Hurricane Lidia (2023)

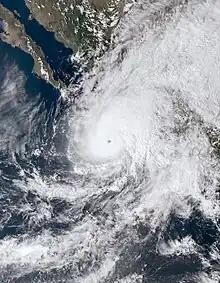
Lidia at peak intensity just offshore Jalisco on October 10

Hurricane Lidia was a powerful Category 4 Pacific hurricane that was one of four tropical cyclones to make landfall on the Pacific Coast of Mexico in October 2023. The fifteenth tropical depression, twelfth named storm, eighth hurricane and sixth major hurricane of the 2023 Pacific hurricane season, Lidia originated from a disturbance that developed to the south of Mexico in late September 2023. The disturbance developed into a tropical storm on October 3, and was given the name "Lidia". Lidia initially meandered off the coast of Mexico for several days as a moderate tropical storm, while moving gradually northward. Lidia first turned northwestward before embarking on a northeastward course on October 9, at which time the storm began a phase of rapid intensification. Early on October 10, Lidia became a hurricane, and the storm continued to quickly intensify, reaching its peak intensity as a Category 4 hurricane late that day with sustained winds of 140 mph (220 km/h). Lidia made landfall shortly afterwards at peak intensity, making it the third-strongest landfalling Pacific hurricane on record at the time. Lidia rapidly weakened over the mountainous terrain of Mexico and dissipated the following morning over the inland state of Zacatecas.